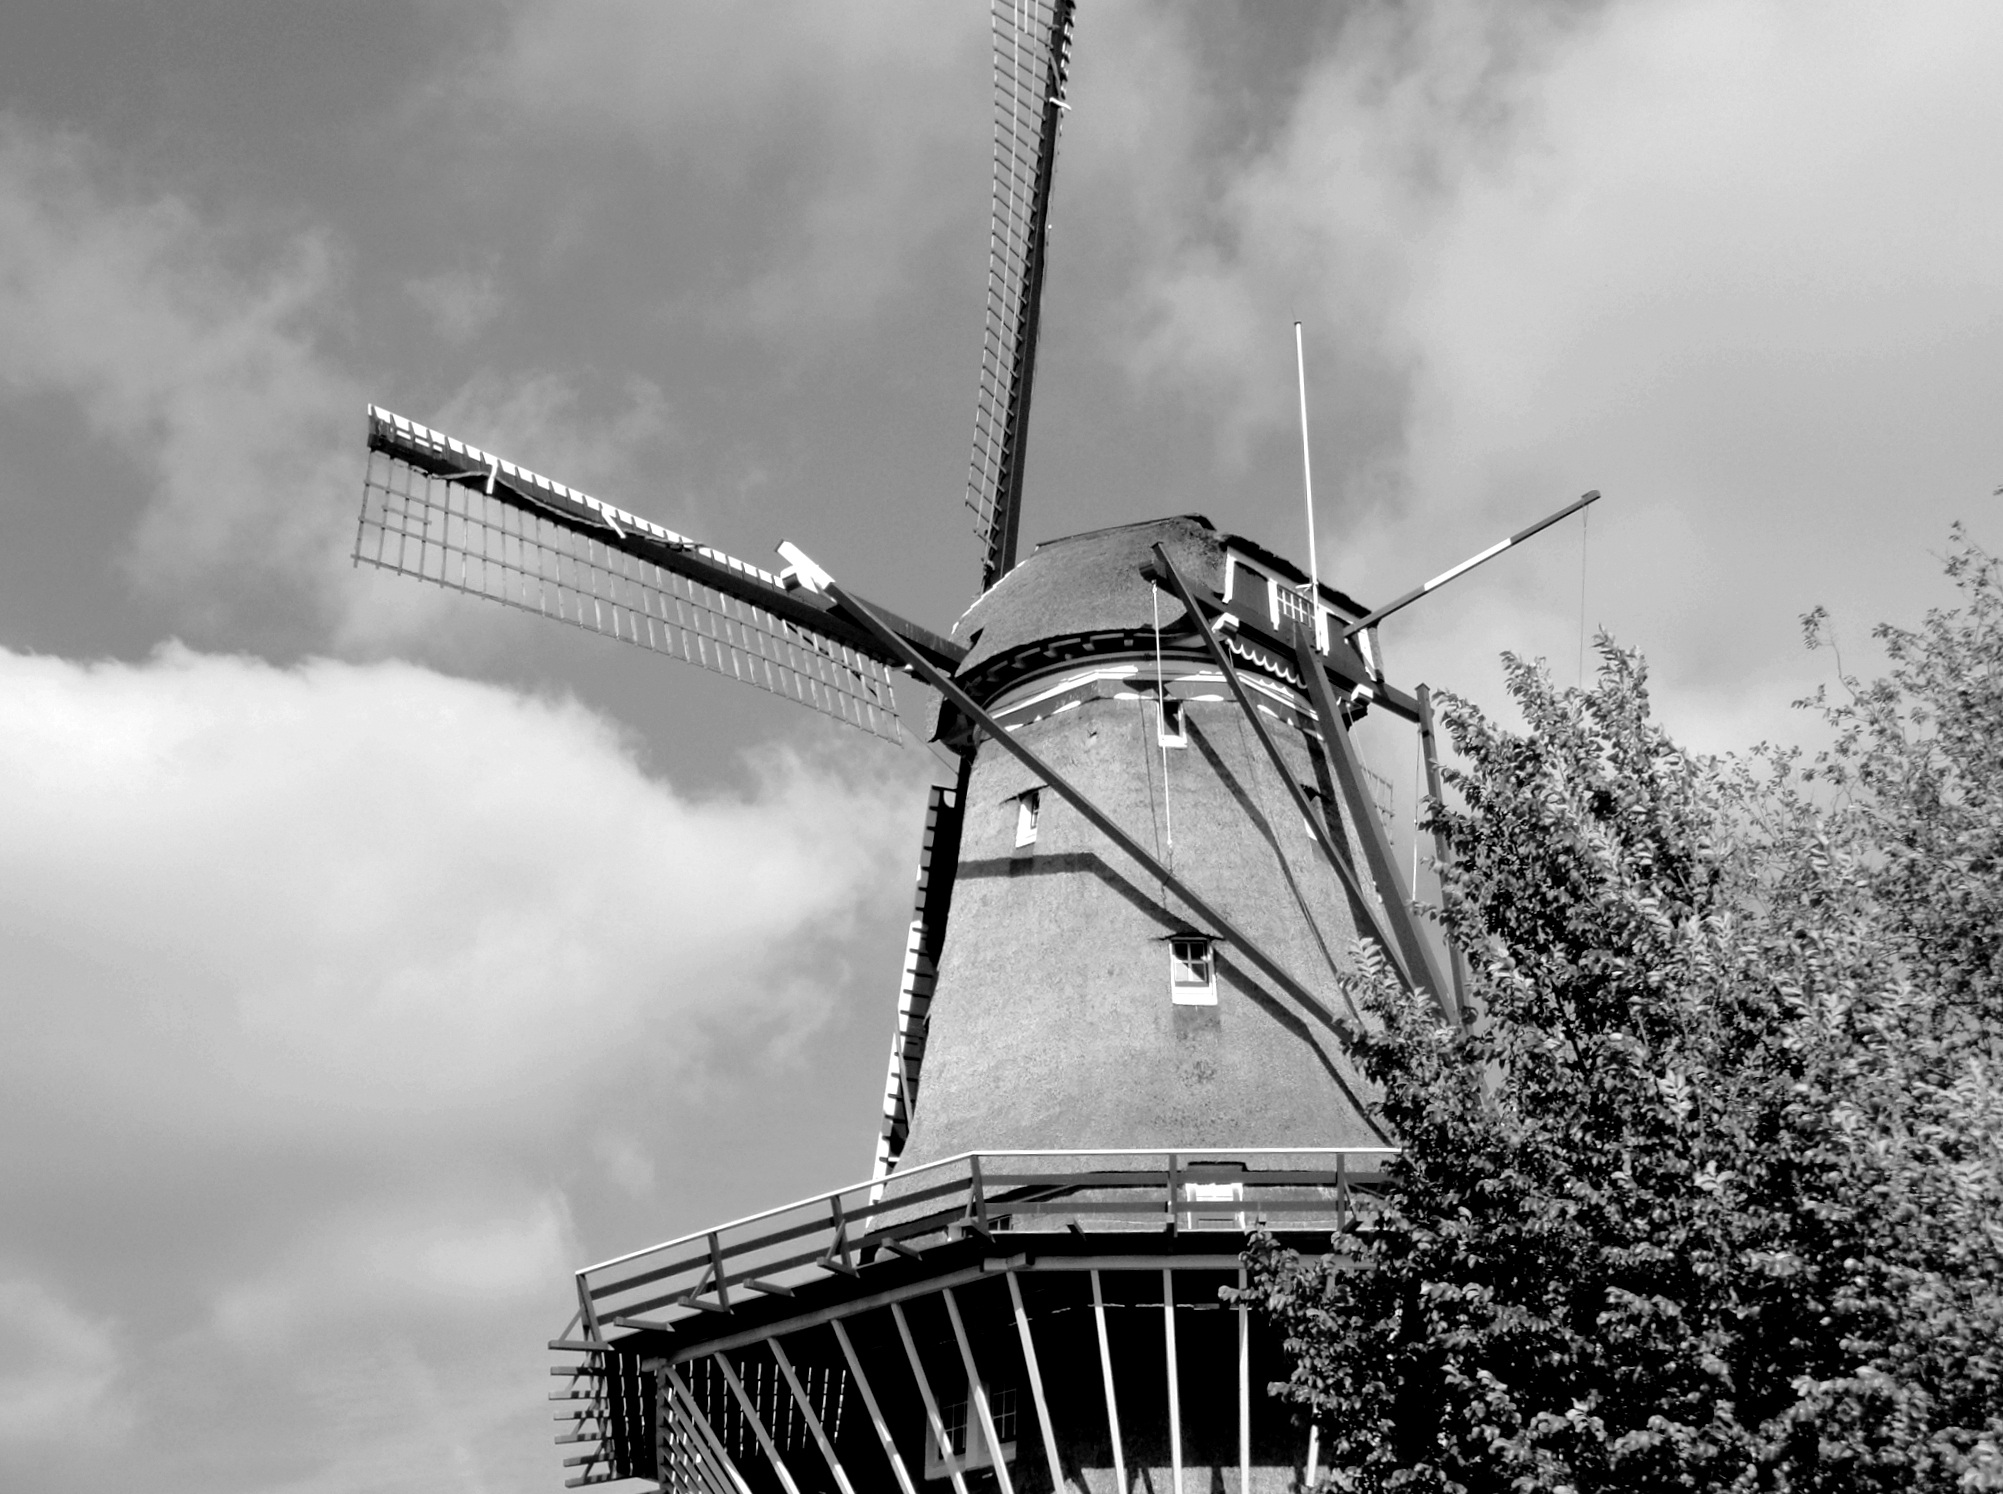
landscape, snow, cloud, black and white, architecture, white, house, windmill, wind, old, rustic, travel, europe, tower, landmark, facade, machine, monochrome, tourism, holland, amsterdam, netherlands, mill, dutch, wooden, culture, european, traditional, typical, monochrome photography